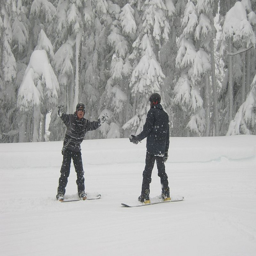
Two snowboarders on a flat area of the snow together.
Two people are standing in the snow on snowboards.
a couple of snowboarders that are in the snow
Two men skiing on a snow capped mountain
Two snowboarders in front of snow covered trees.